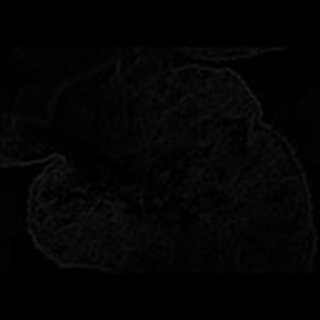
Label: cotton_powdery_mildew